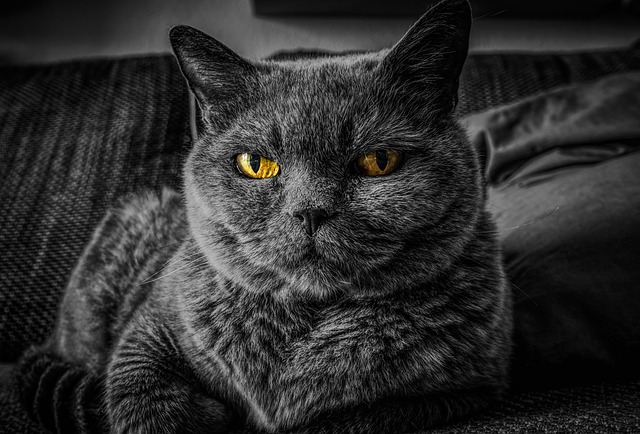
Label: cat